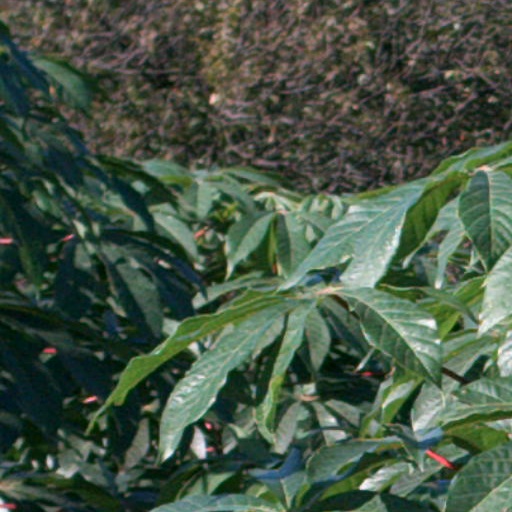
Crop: cassava